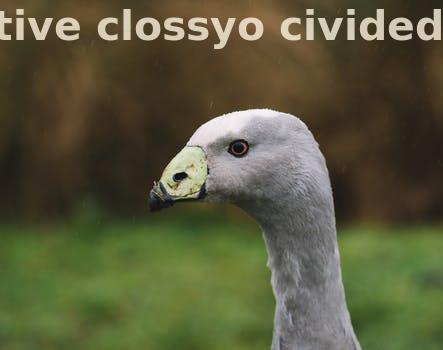
Label: Watermark